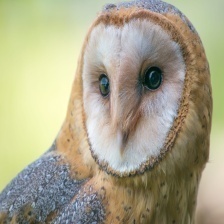
Species: BARN OWL
Scientific name: TYTO ALBA
ImageNet parent category: great_grey_owl